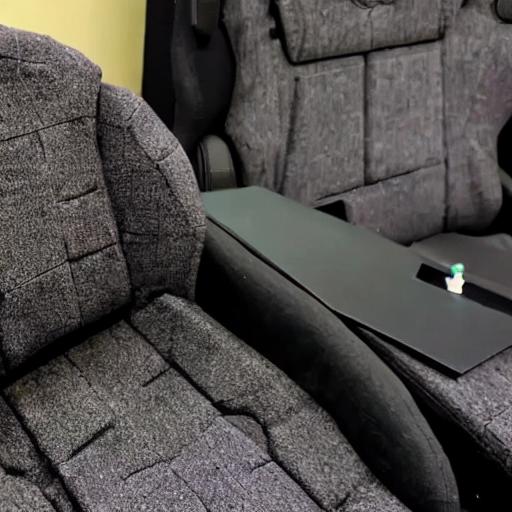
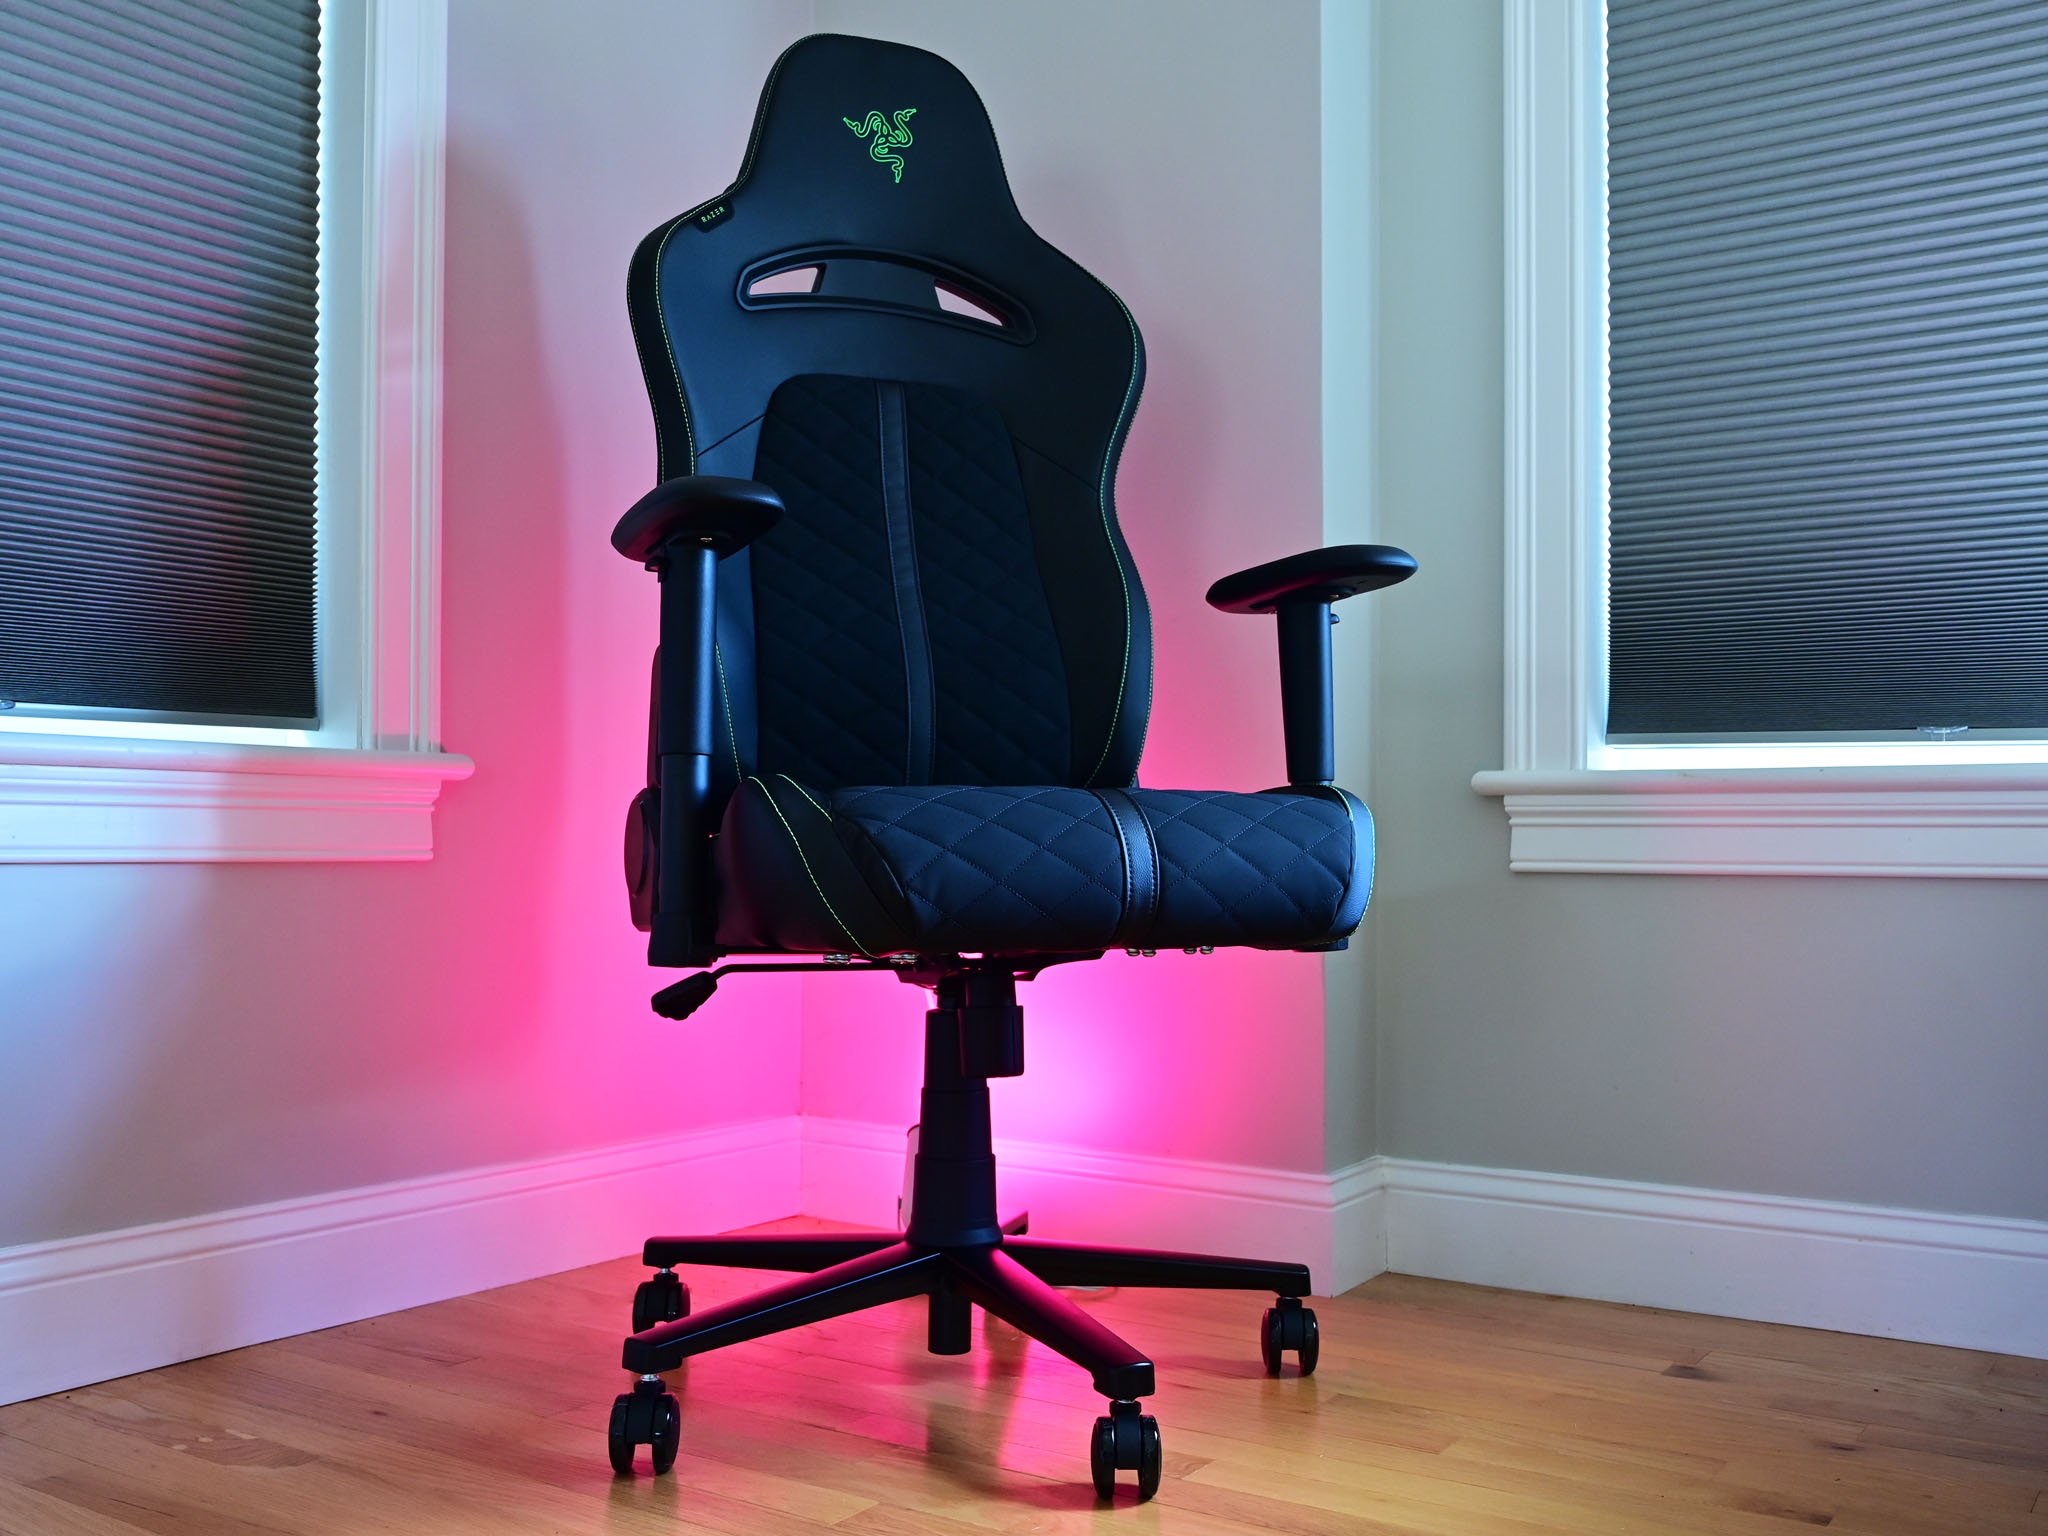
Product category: items_chair
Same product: no